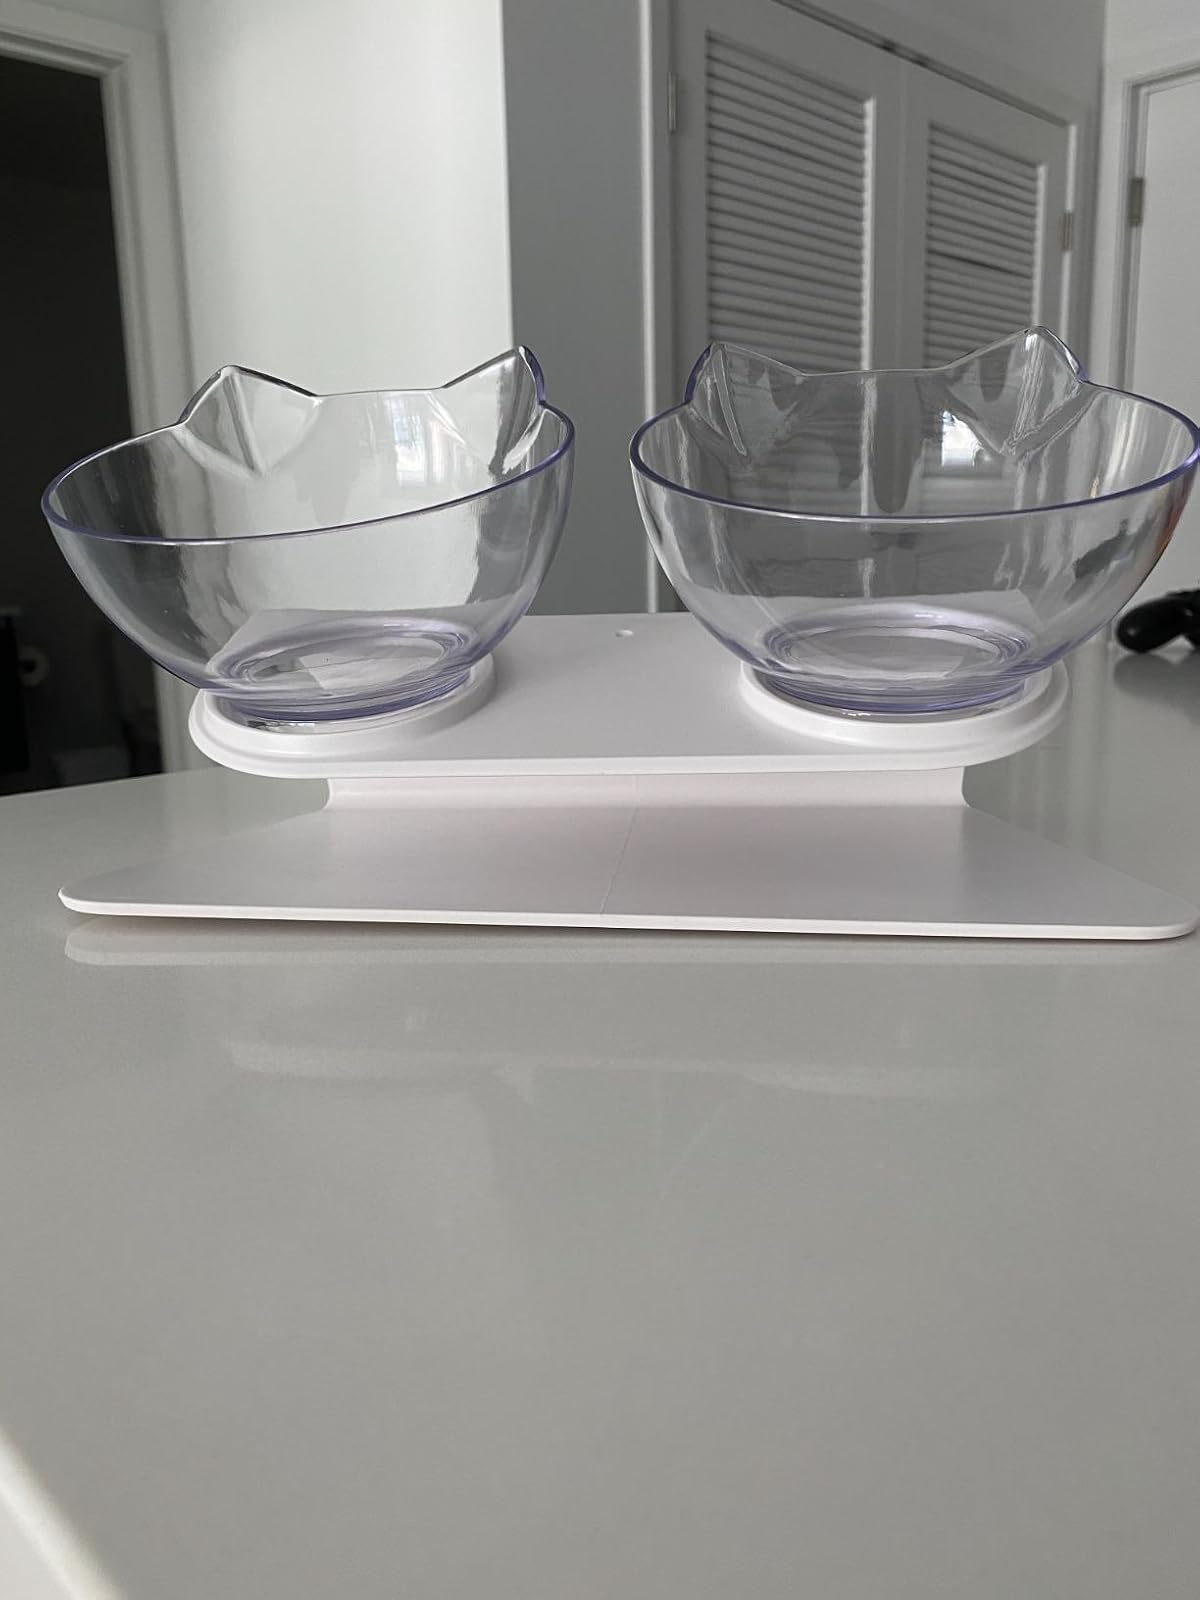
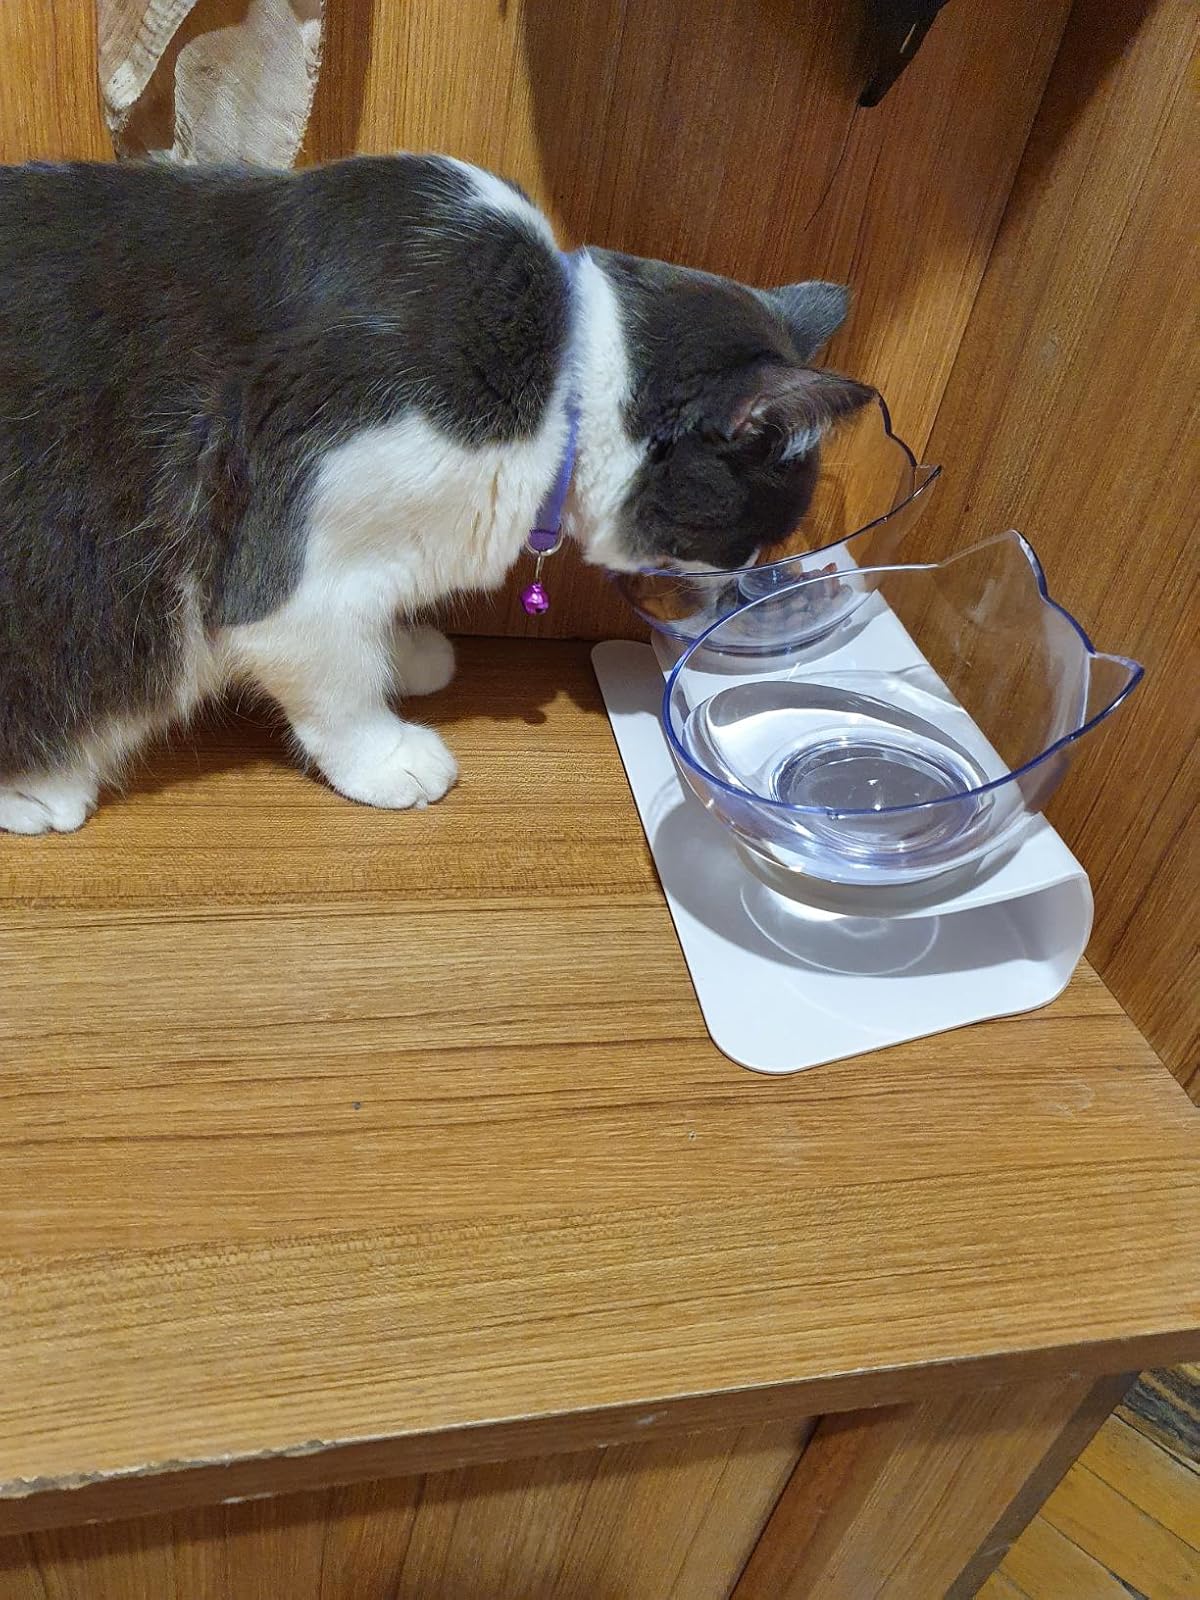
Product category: items_bowl
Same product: yes